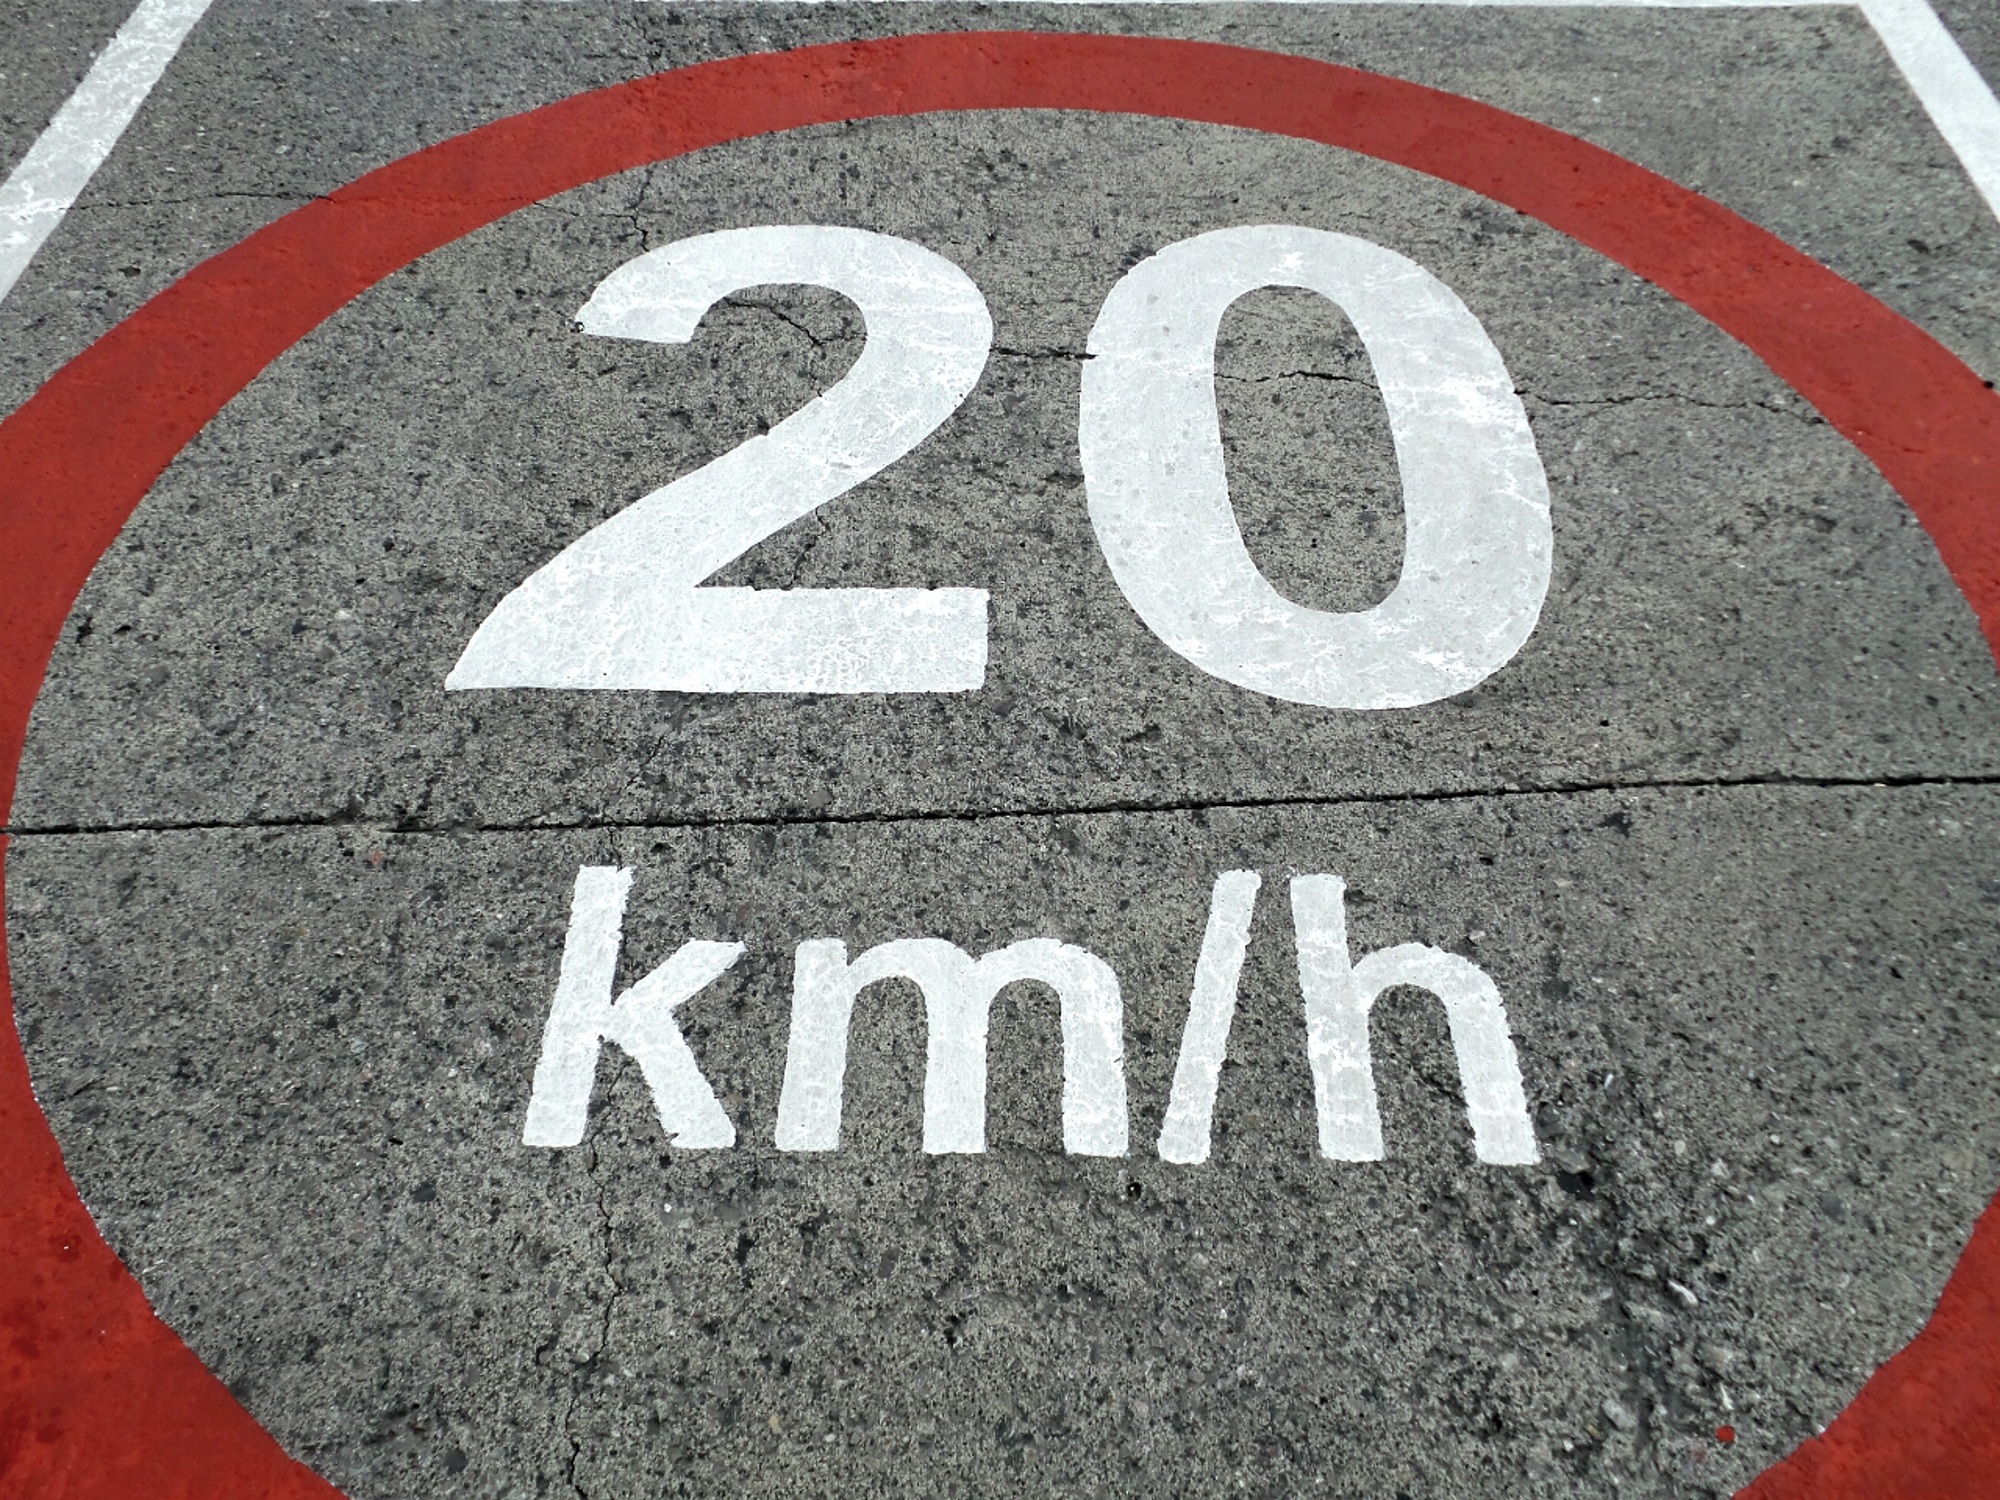
road, number, photo, transit, sign, roadsign, red, street sign, speed, signage, lane, road sign, font, safety, caution, warning, slow, royalty free, traffic sign, restriction, road surface, speed limit, kilometres, kilometers, regulatory, house numbering, mph, kmph, 20 km